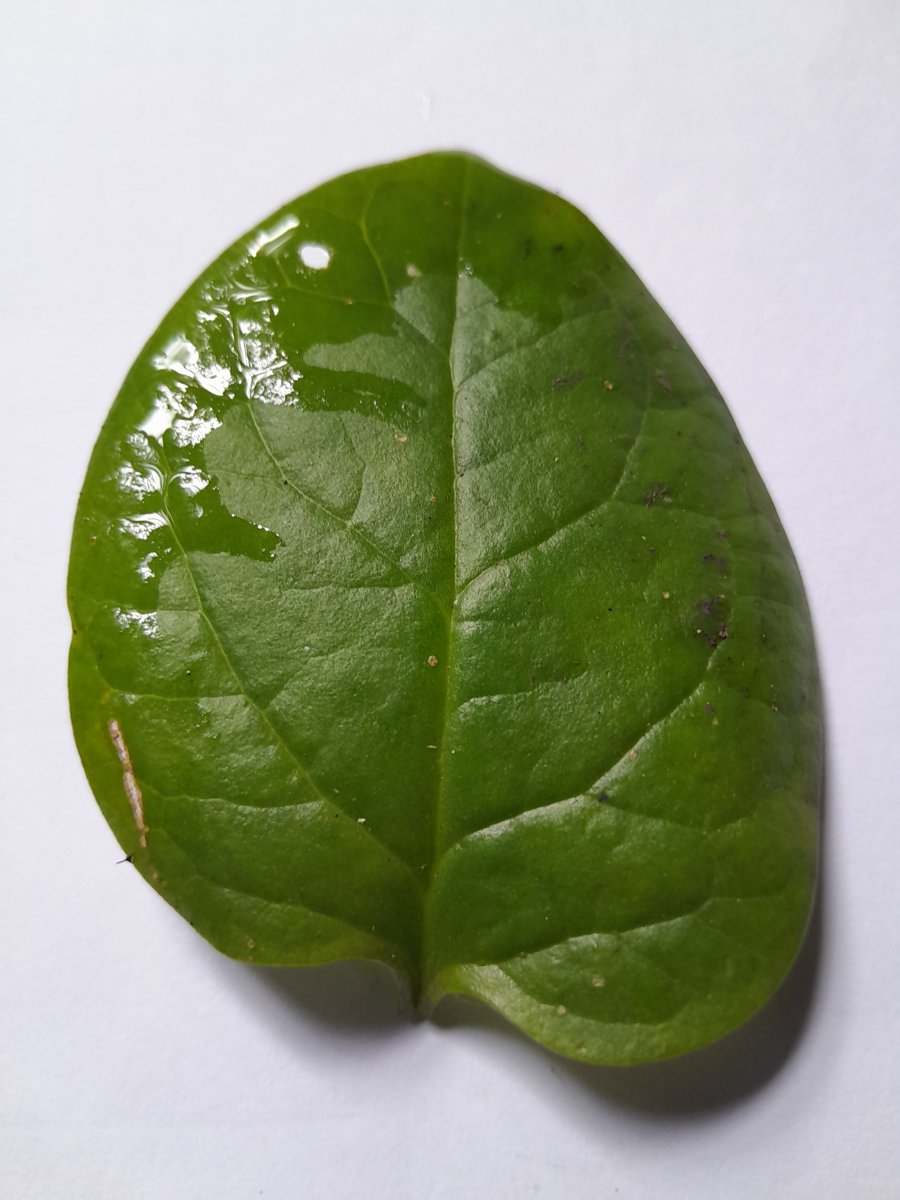
Label: Pest-Damage